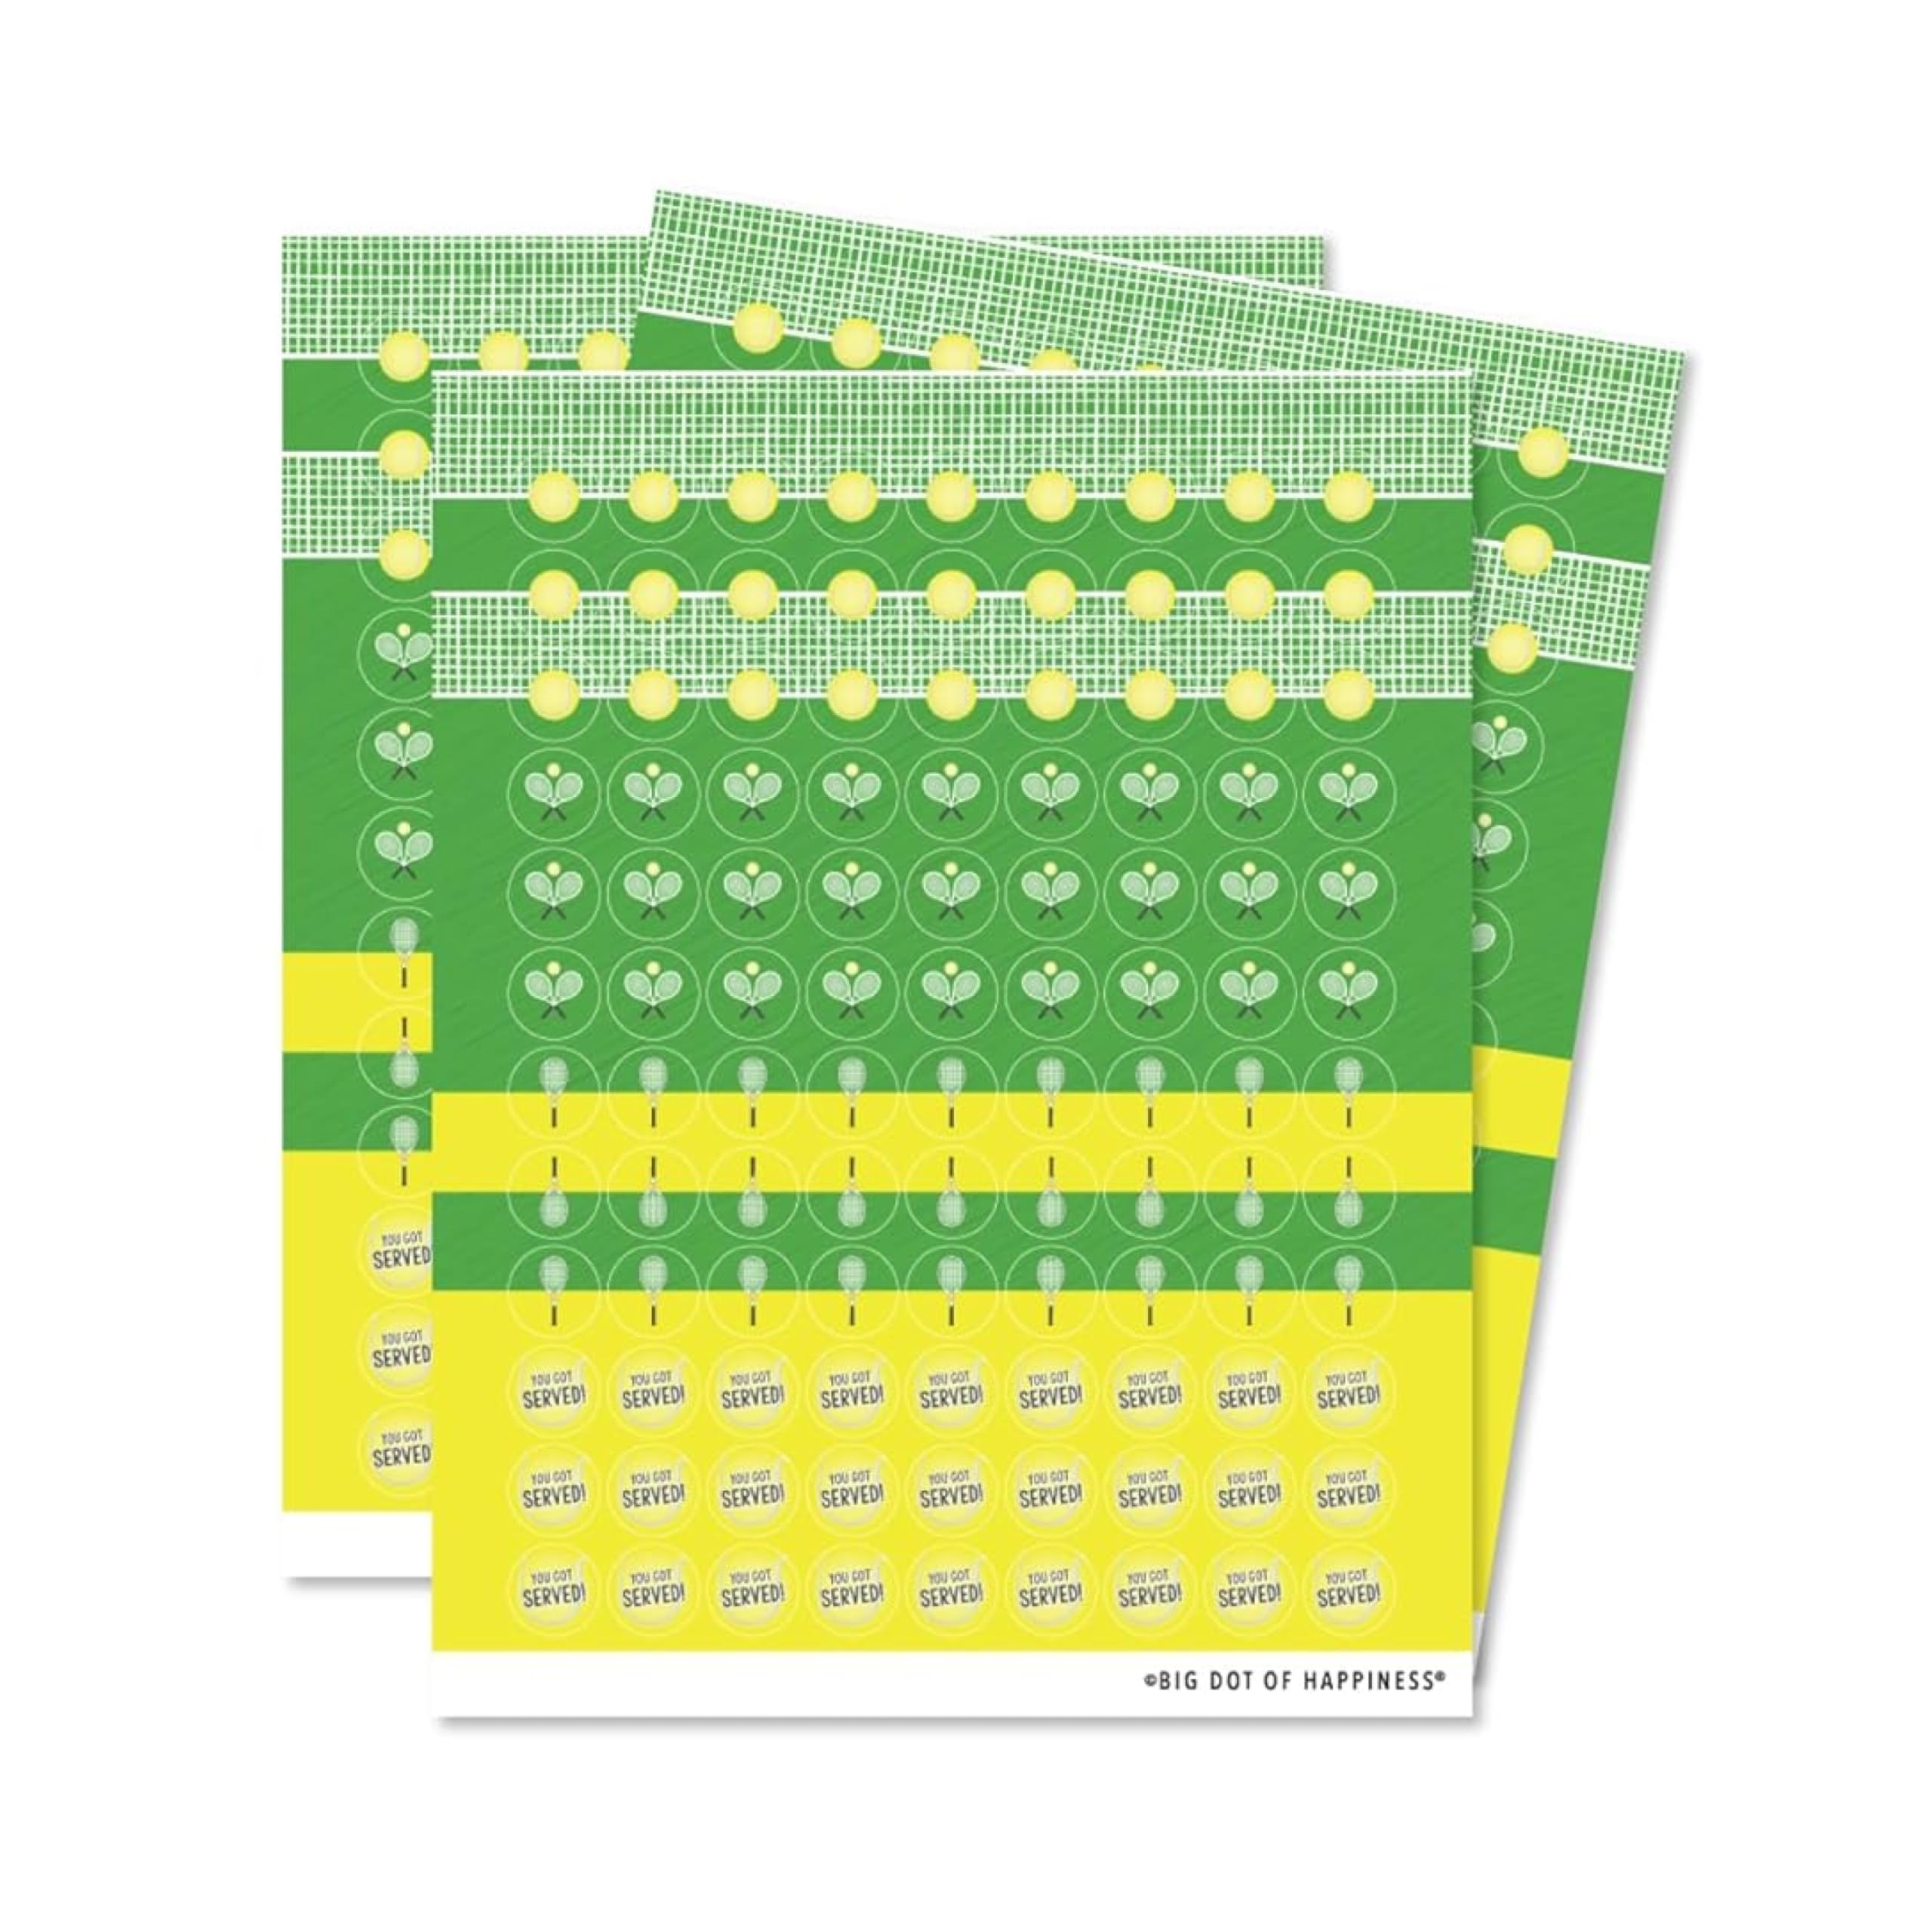
Item Name: Big Dot of Happiness You Got Served - Tennis - Baby Shower or Tennis Ball Birthday Party Small Round Candy Stickers - Party Favor Labels - 324 Count
Bullet Point 1: You Got Served Round Candy Favor Labels INCLUDES 324 candy stickers - perfect for styling adorable tennis baby shower or tennis ball birthday party candy favors. Round candy labels will fit a variety of small candies with a flat, round bottom, such as chocolate candy, wrapped peppermints or gold-wrapped caramel candies.
Bullet Point 2: You Got Served small, round candy stickers MEASURE .75 inches diameter and will quickly add a personal touch to all your sweet treats at the party.
Bullet Point 3: EASY PARTY DECORATIONS: You Got Served round candy sticker labels are an easy party decoration to add to your list of party supplies. Scatter decorated candies down your dining tables, package in small gift bags as a party favor or display in a pretty bowl at your candy buffet. Get creative with your tennis DIY baby shower or tennis ball birthday party decoration ideas!
Bullet Point 4: PREMIUM PARTY SUPPLIES: You Got Served round candy labels are professionally printed on sticker paper with a photo-like shine. They are individually inspected and carefully packaged by hand. Simply attach each round candy sticker to your chosen candies.
Bullet Point 5: MADE IN THE USA: You Got Served - Tennis - Baby Shower or Tennis Ball Birthday Party Round Candy Sticker Favors are designed and manufactured at our Wisconsin facility using materials that are Made in the USA. Please Note: Candies are not included but are available at your local grocery store.
Product Description: Here is another way of giving your guests party favors to enjoy during the event or to take home for later. These sets of You Got Served - Tennis - Baby Shower or Tennis Ball Birthday Party Round Candy Sticker Favors - Labels Fit Chocolate Candy are a fun way to add a unique flair to all areas of your party. Simply peel and stick to each bottom of the chocolate kiss candies or other similar-sized round candy. Your decorated candy can go on the buffet table or put in party favor bags for the guests to take home. Each set of 324 stickers comes with 4 coordinating designs that everyone will enjoy. Chocolate Candy stickers are the party supply you have been looking for to add that extra touch to your celebration.
Value: 324.0
Unit: Count

Price: 12.99